Thapelo Phora

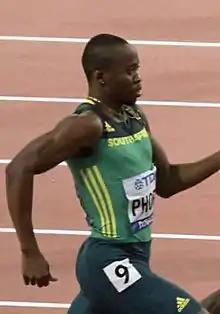
Phora in 2019

Thapelo Phora (born 21 November 1991) is a South African sprinter. He competed in the 4 × 400 metres relay at the 2016 IAAF World Indoor Championships. In 2019, he won the silver medal in the men's 4 × 400 metres relay at the 2019 African Games held in Rabat, Morocco. He also won the silver medal in the men's 400 metres.